Scanography

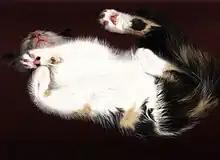
An apparently floating cat scan

A variation of macrophotography involves using the scanner to produce stereoscopic or "3D" images of small objects. This is made possible because of the optical system of a typical scanner, which uses prisms to put the sensor at an optical distance from the glass of 3 to 4 feet, allowing a small sensor to cover the entire width of the bed, while keeping the bed physically shallow. This also gives better than expected depth of field, and introduces a certain amount of parallax when the same object appears at different positions on the bed. This allows the generation of stereo pairs, much like the "shift" technique where a single camera is shifted to produce right and left views of a still life scene.